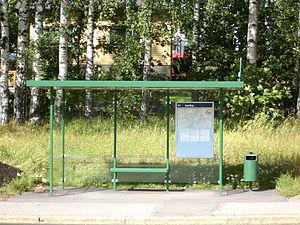
Les transports en Bus de la région d'Helsinki sont organisés par l'établissement des transports de la ville d'Helsinki.